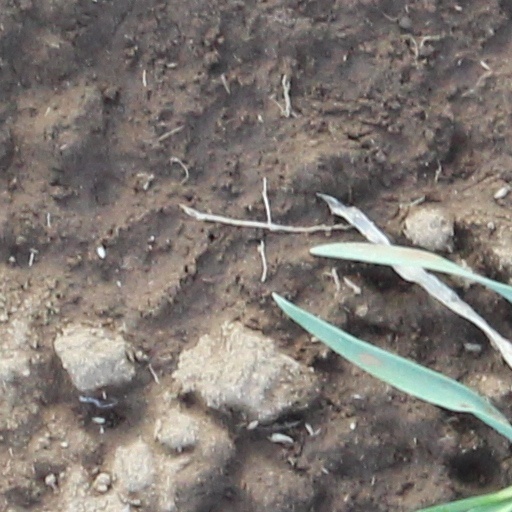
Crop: wheat